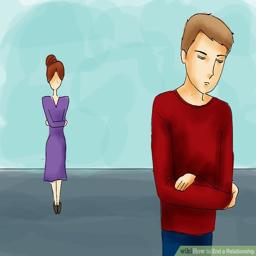
image titled get person to forgive you step 02